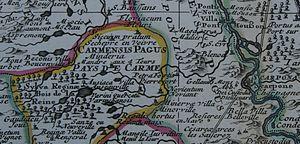
Civitas Leucorum sive Pagus Tullensis, aujourdhui le Diocese de Toul, pour servir a l'Histoire de ce Diocese. Par Guillaume de l'Isle. A Amsterdam, chez J. Covens et C. Mortier.
L'Esch est une rivière française du Grand Est qui coule dans les départements de la Meuse et de Meurthe-et-Moselle. C'est un affluent de la Moselle en rive gauche.